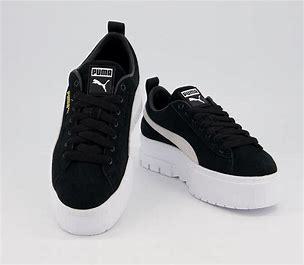
Brand: Puma
Model: Mayze